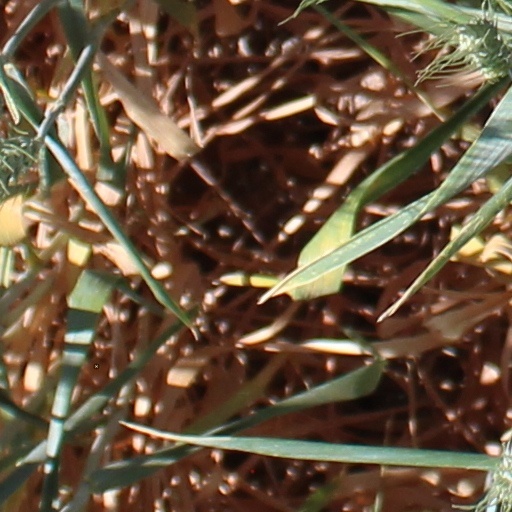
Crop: wheat